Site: brandenburg
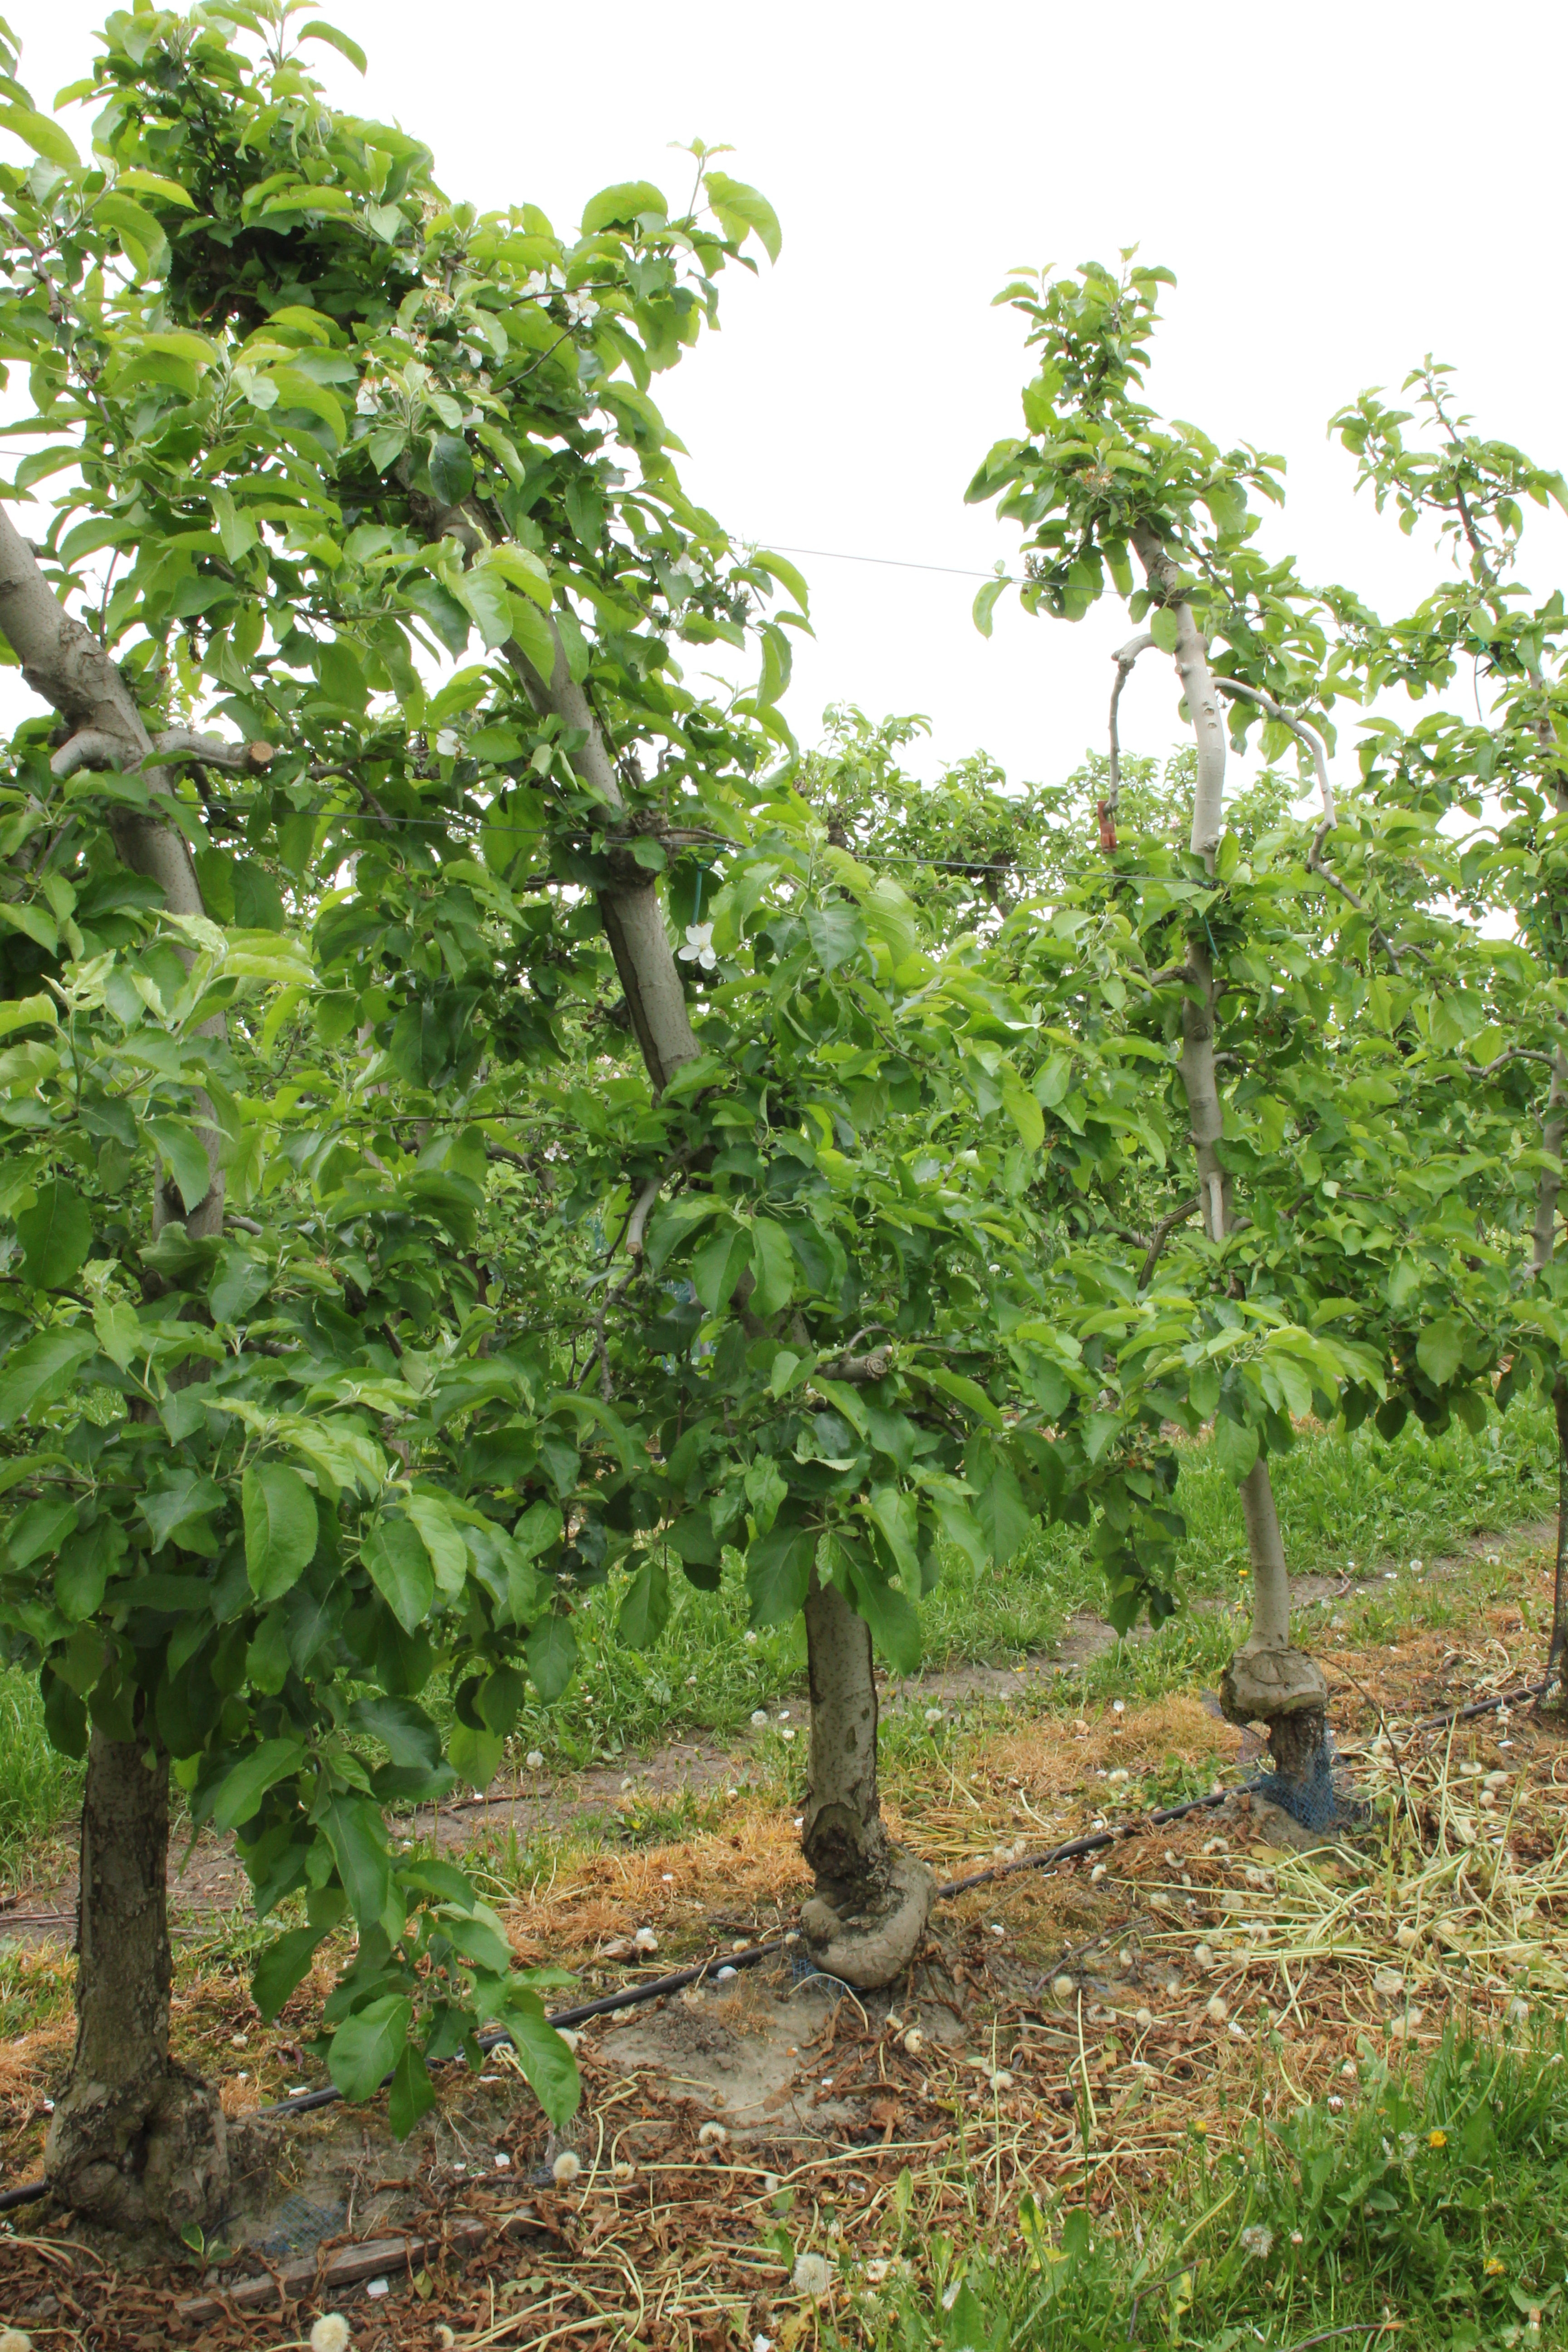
Growth stage (BBCH 67): Flowering